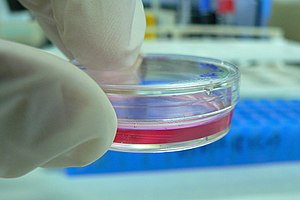
Cellekultur
Fast cellekultur i en petriskål
En cellekultur, også kaldet vævskultur, er dyrkning af celler eller vira i et kunstigt medium uden for deres naturlige forhold. Kultivering af celler omfatter hovedsageligt dyrkning af eukaryoter fra dyrevæv, men der findes også kulturer af planter, svampe, insekter og mikroorganismer, samt vira, bakterier og protister. Cellekulturer kan enten vokse i et fast eller vækstmedium, afhængig af organismens behov og oprindelsessted.